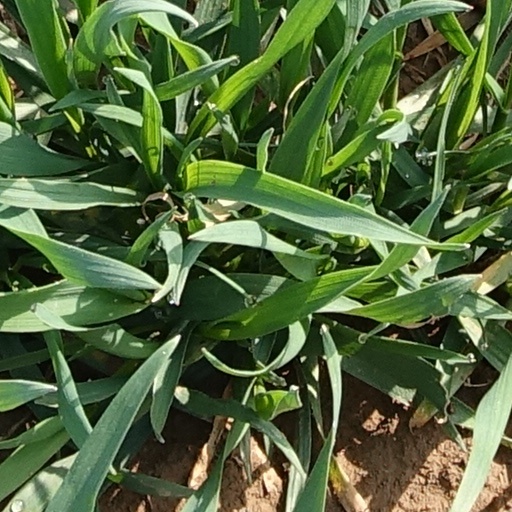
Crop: wheat